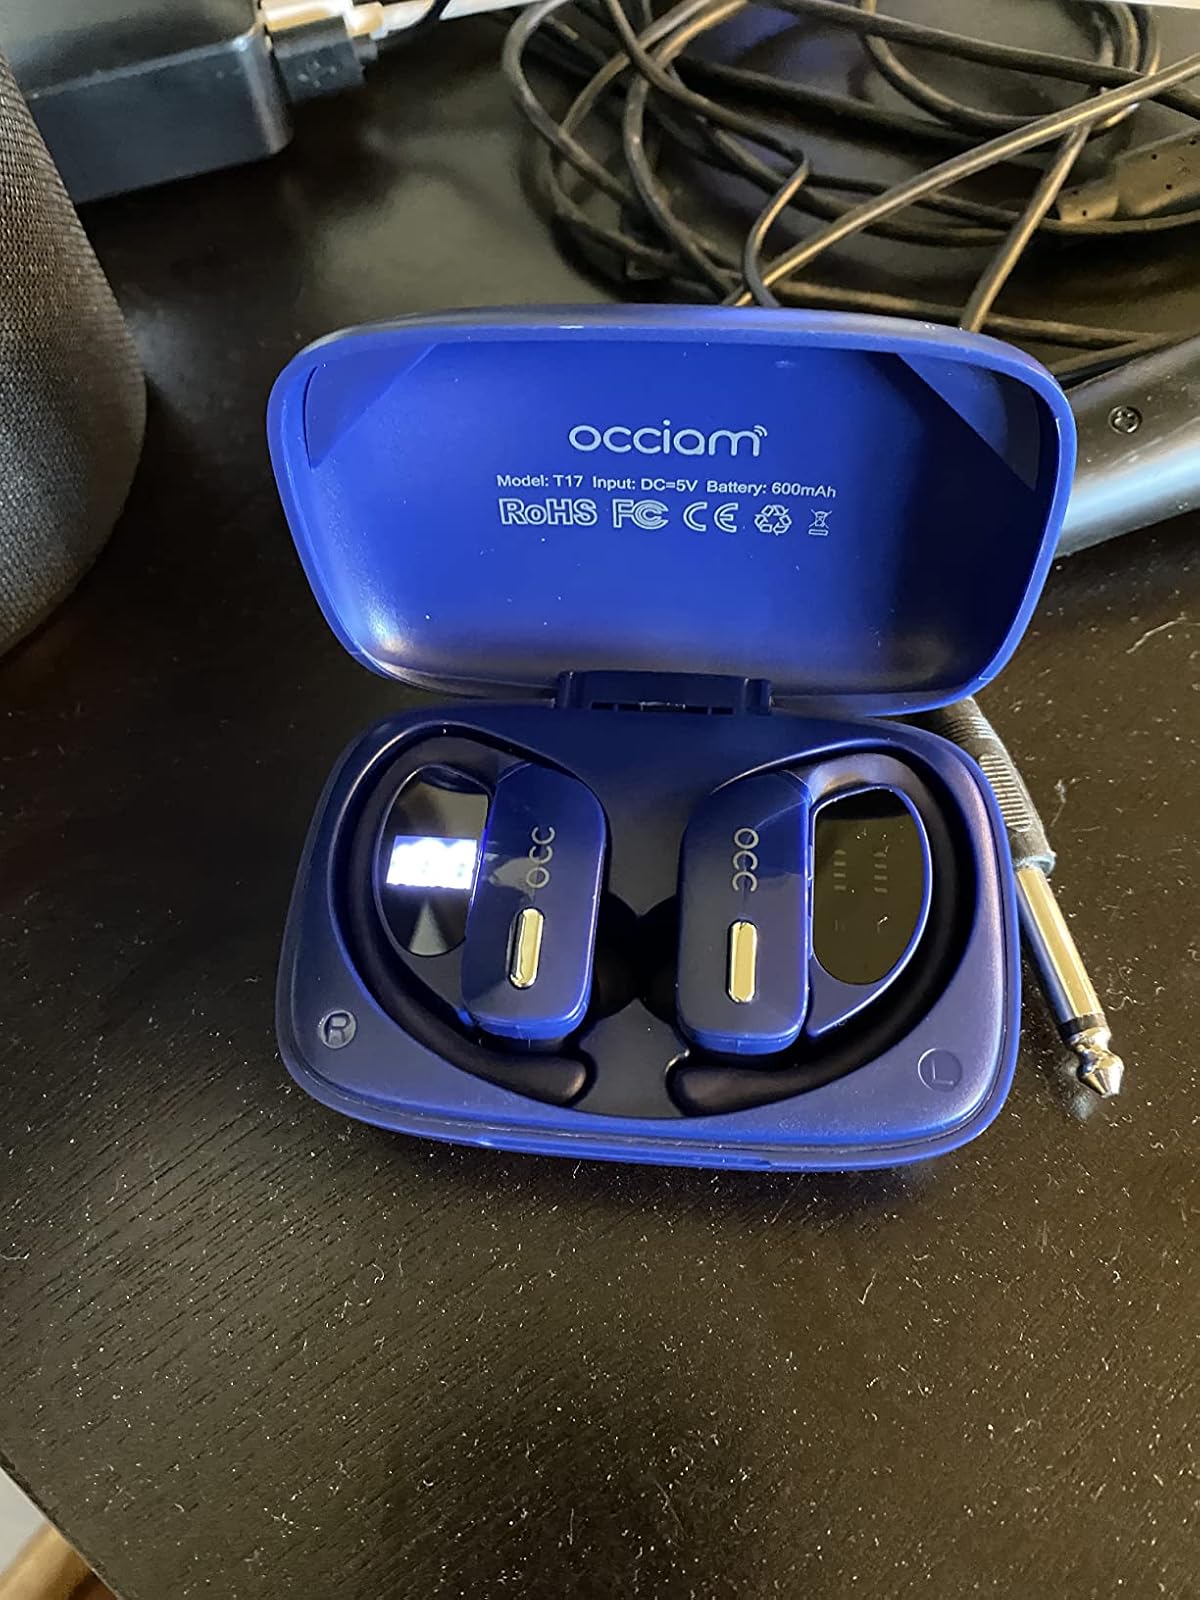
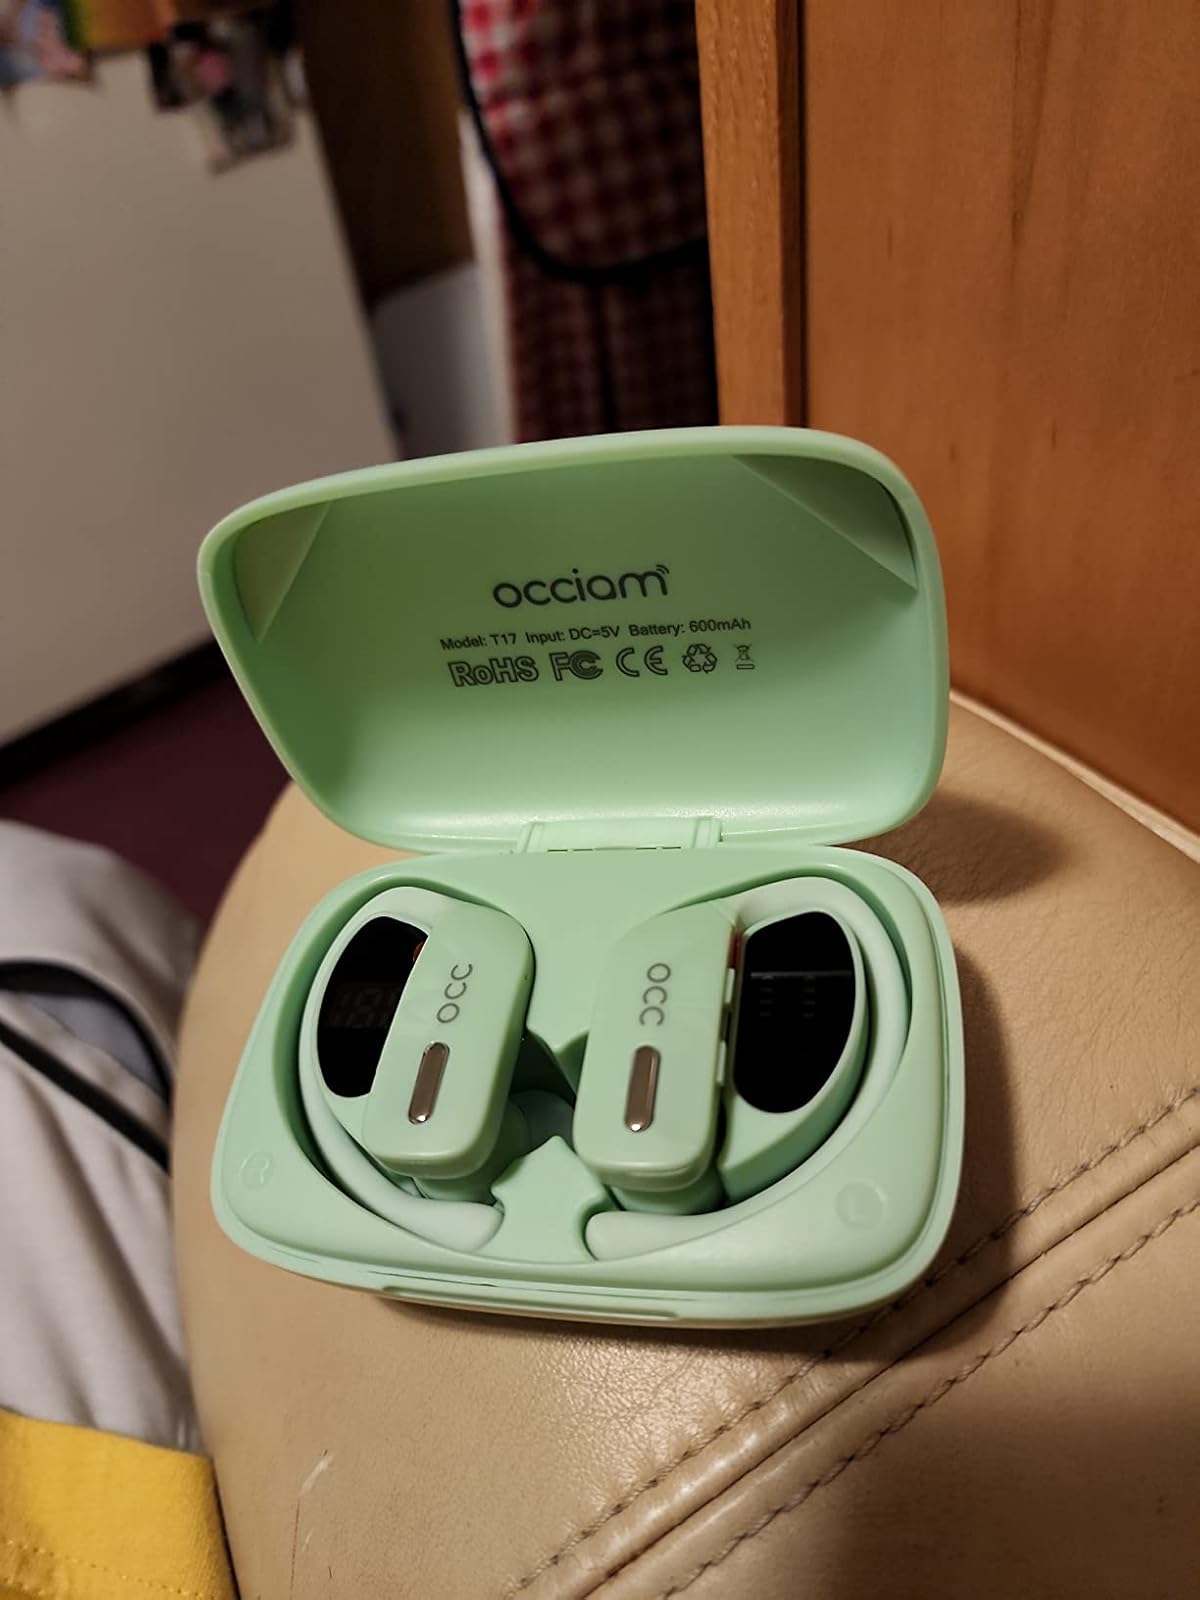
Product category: earbuds
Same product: no